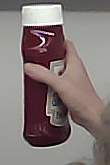
Product: heinz_ketchup